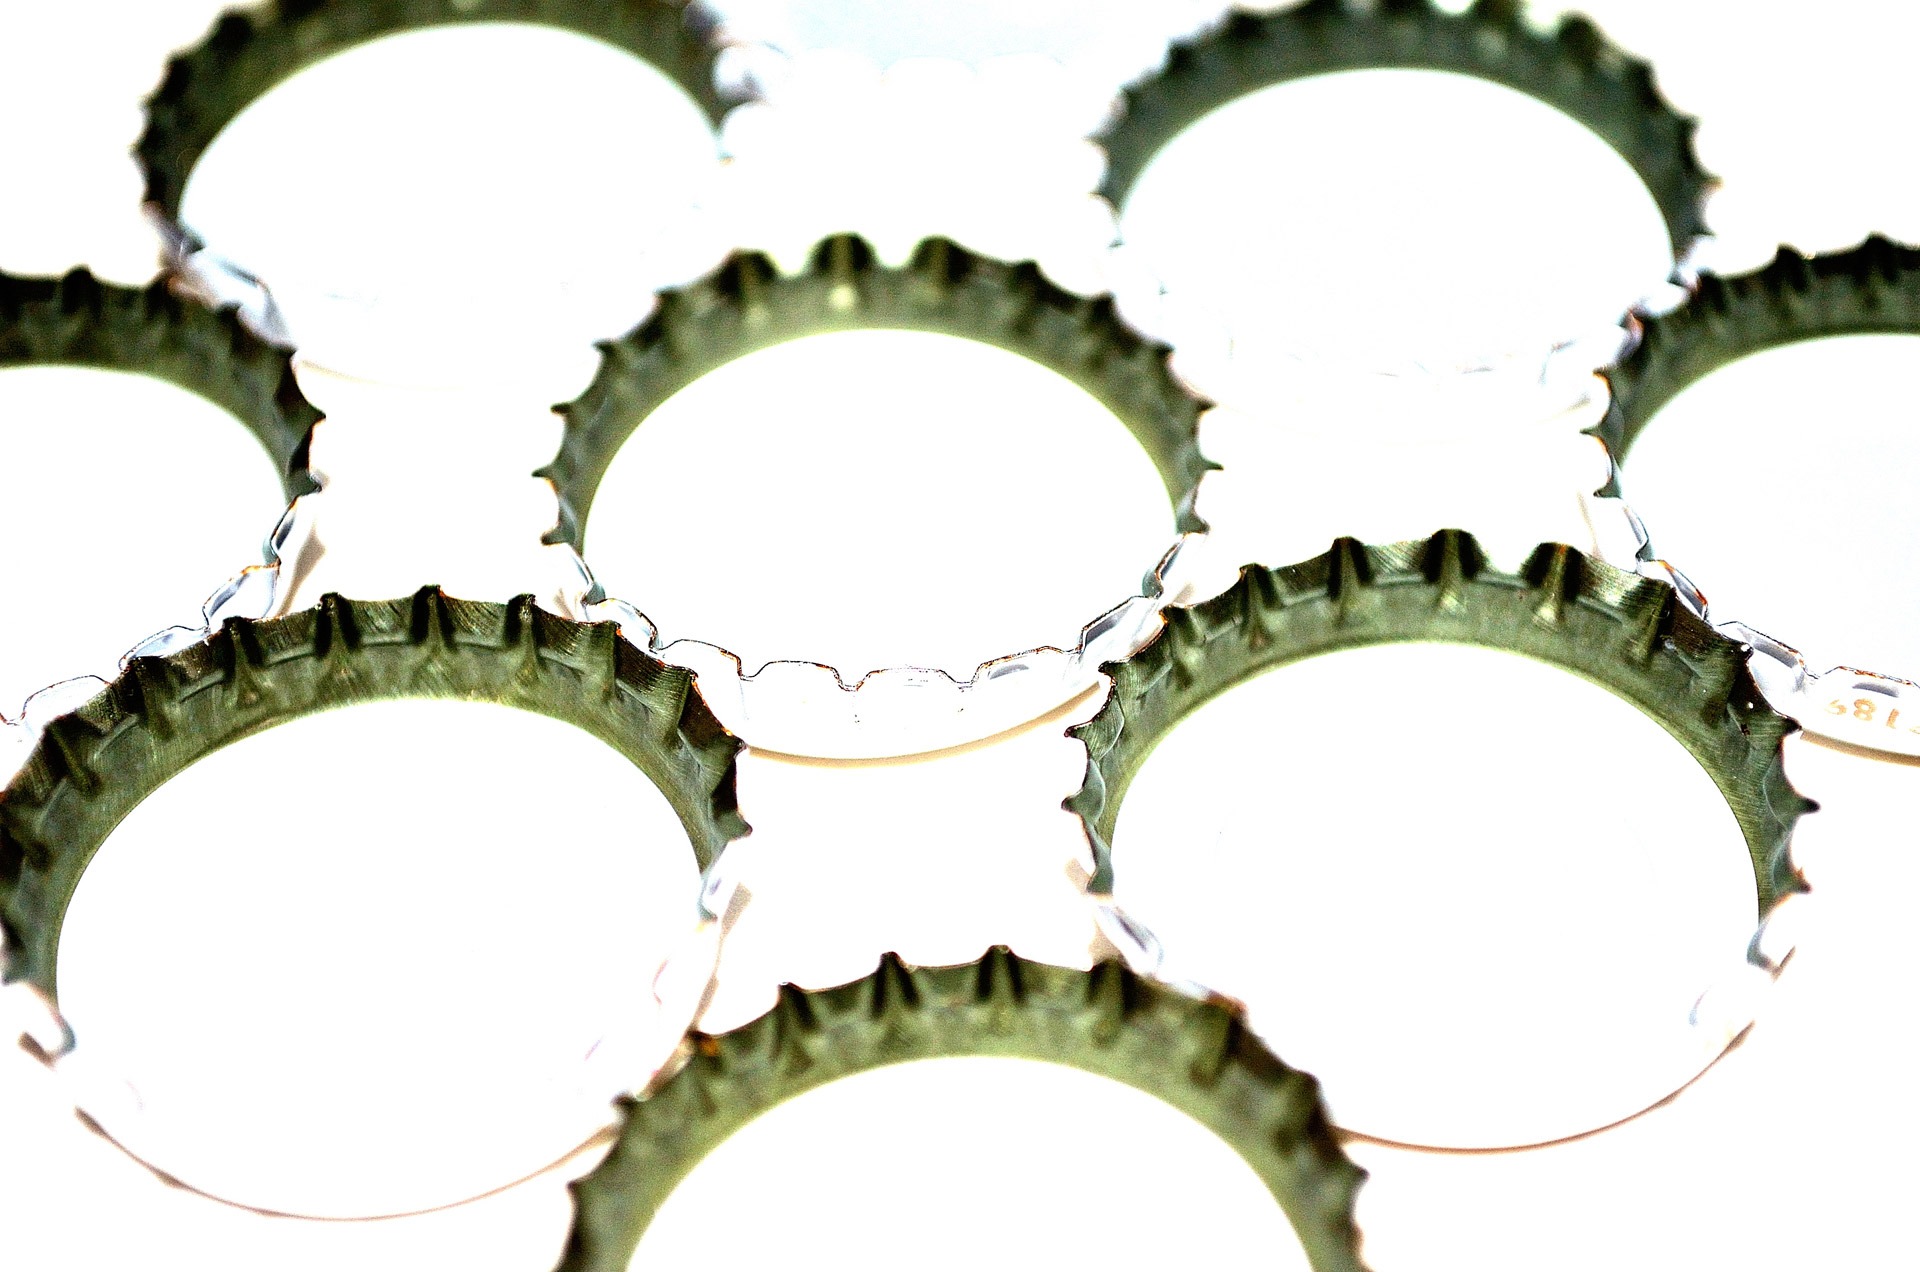
flower, green, macro, circle, product, background, container, glasses, cap, trash, top, recycle, bottle caps, lids